Ita Buttrose

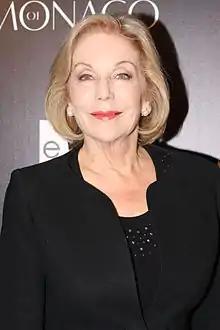
Buttrose in June 2014

Ita Clare Buttrose (born 17 January 1942) is an Australian television and radio personality, author and former magazine editor, publishing executive, newspaper journalist and television network executive chairperson.